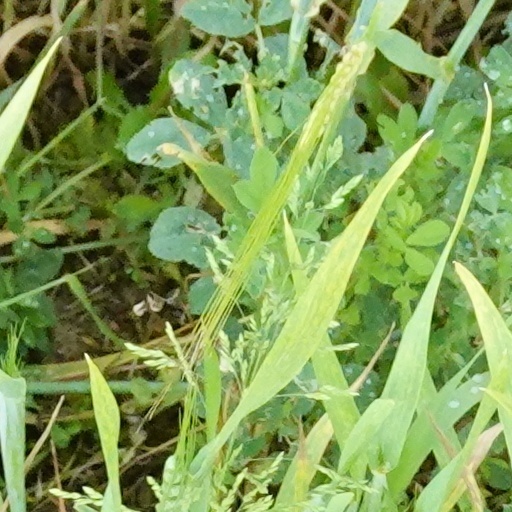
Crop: wheat